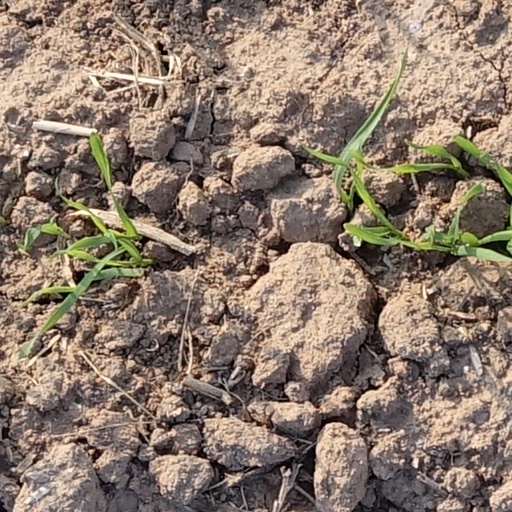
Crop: wheat